Understanding AIDS

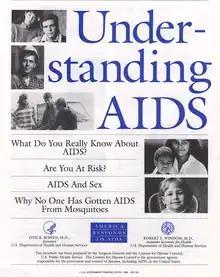
Title page (back cover) of pamphlet

Understanding AIDS is a pamphlet or brochure created by the United States government and mailed to every American household in 1988 as a response to the AIDS epidemic. It was the largest mass mailing in American history. The decision to create the pamphlet was made by Surgeon General C. Everett Koop, under a congressional mandate.